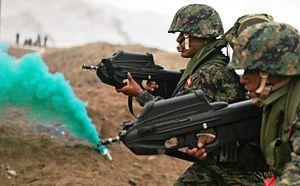
Le FN F2000 est un fusil d'assaut de conception belge fabriqué par la FN Herstal. Il sert actuellement dans l'Armée Belge mais aussi dans de nombreuses forces spéciales telles que les forces spéciales du Chili, de Croatie, d'Inde, du Pakistan, du Pérou ou de Pologne. Il s'agit du fusil d'assaut réglementaire de l'armée slovène.